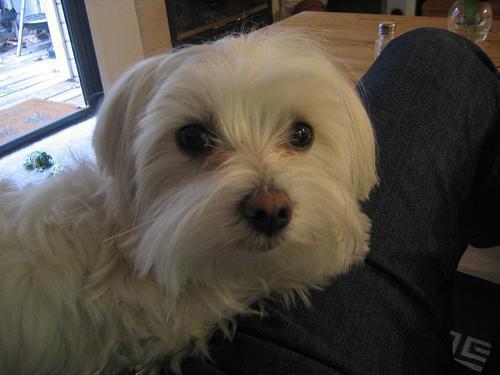
Maltese_dog